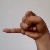
The image shows a hand gesture representing the letter 'J' in Indian Sign Language.